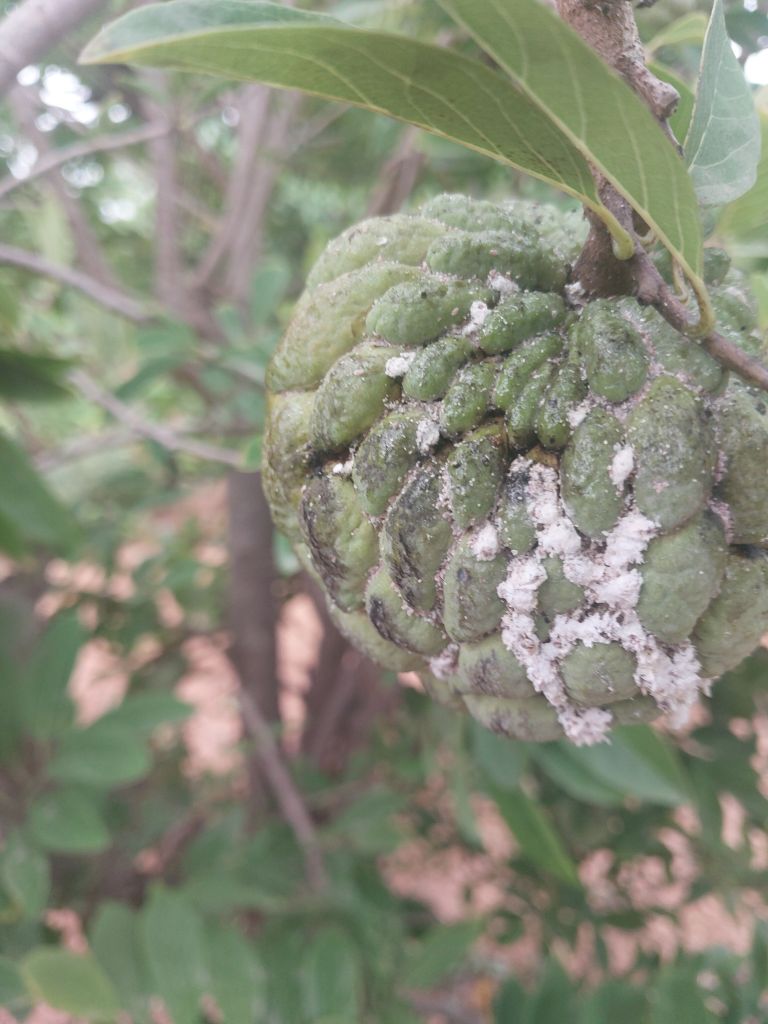
Disease label: Mealy Bug